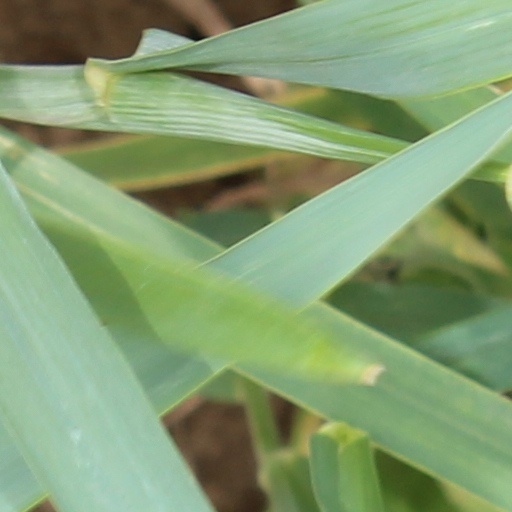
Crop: wheat